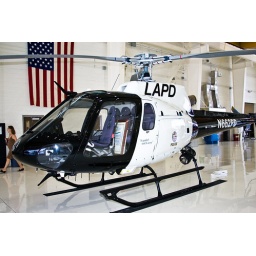
LAPD Airship in the new black and white colors - N662PD @ Van Nuys Airport Open House